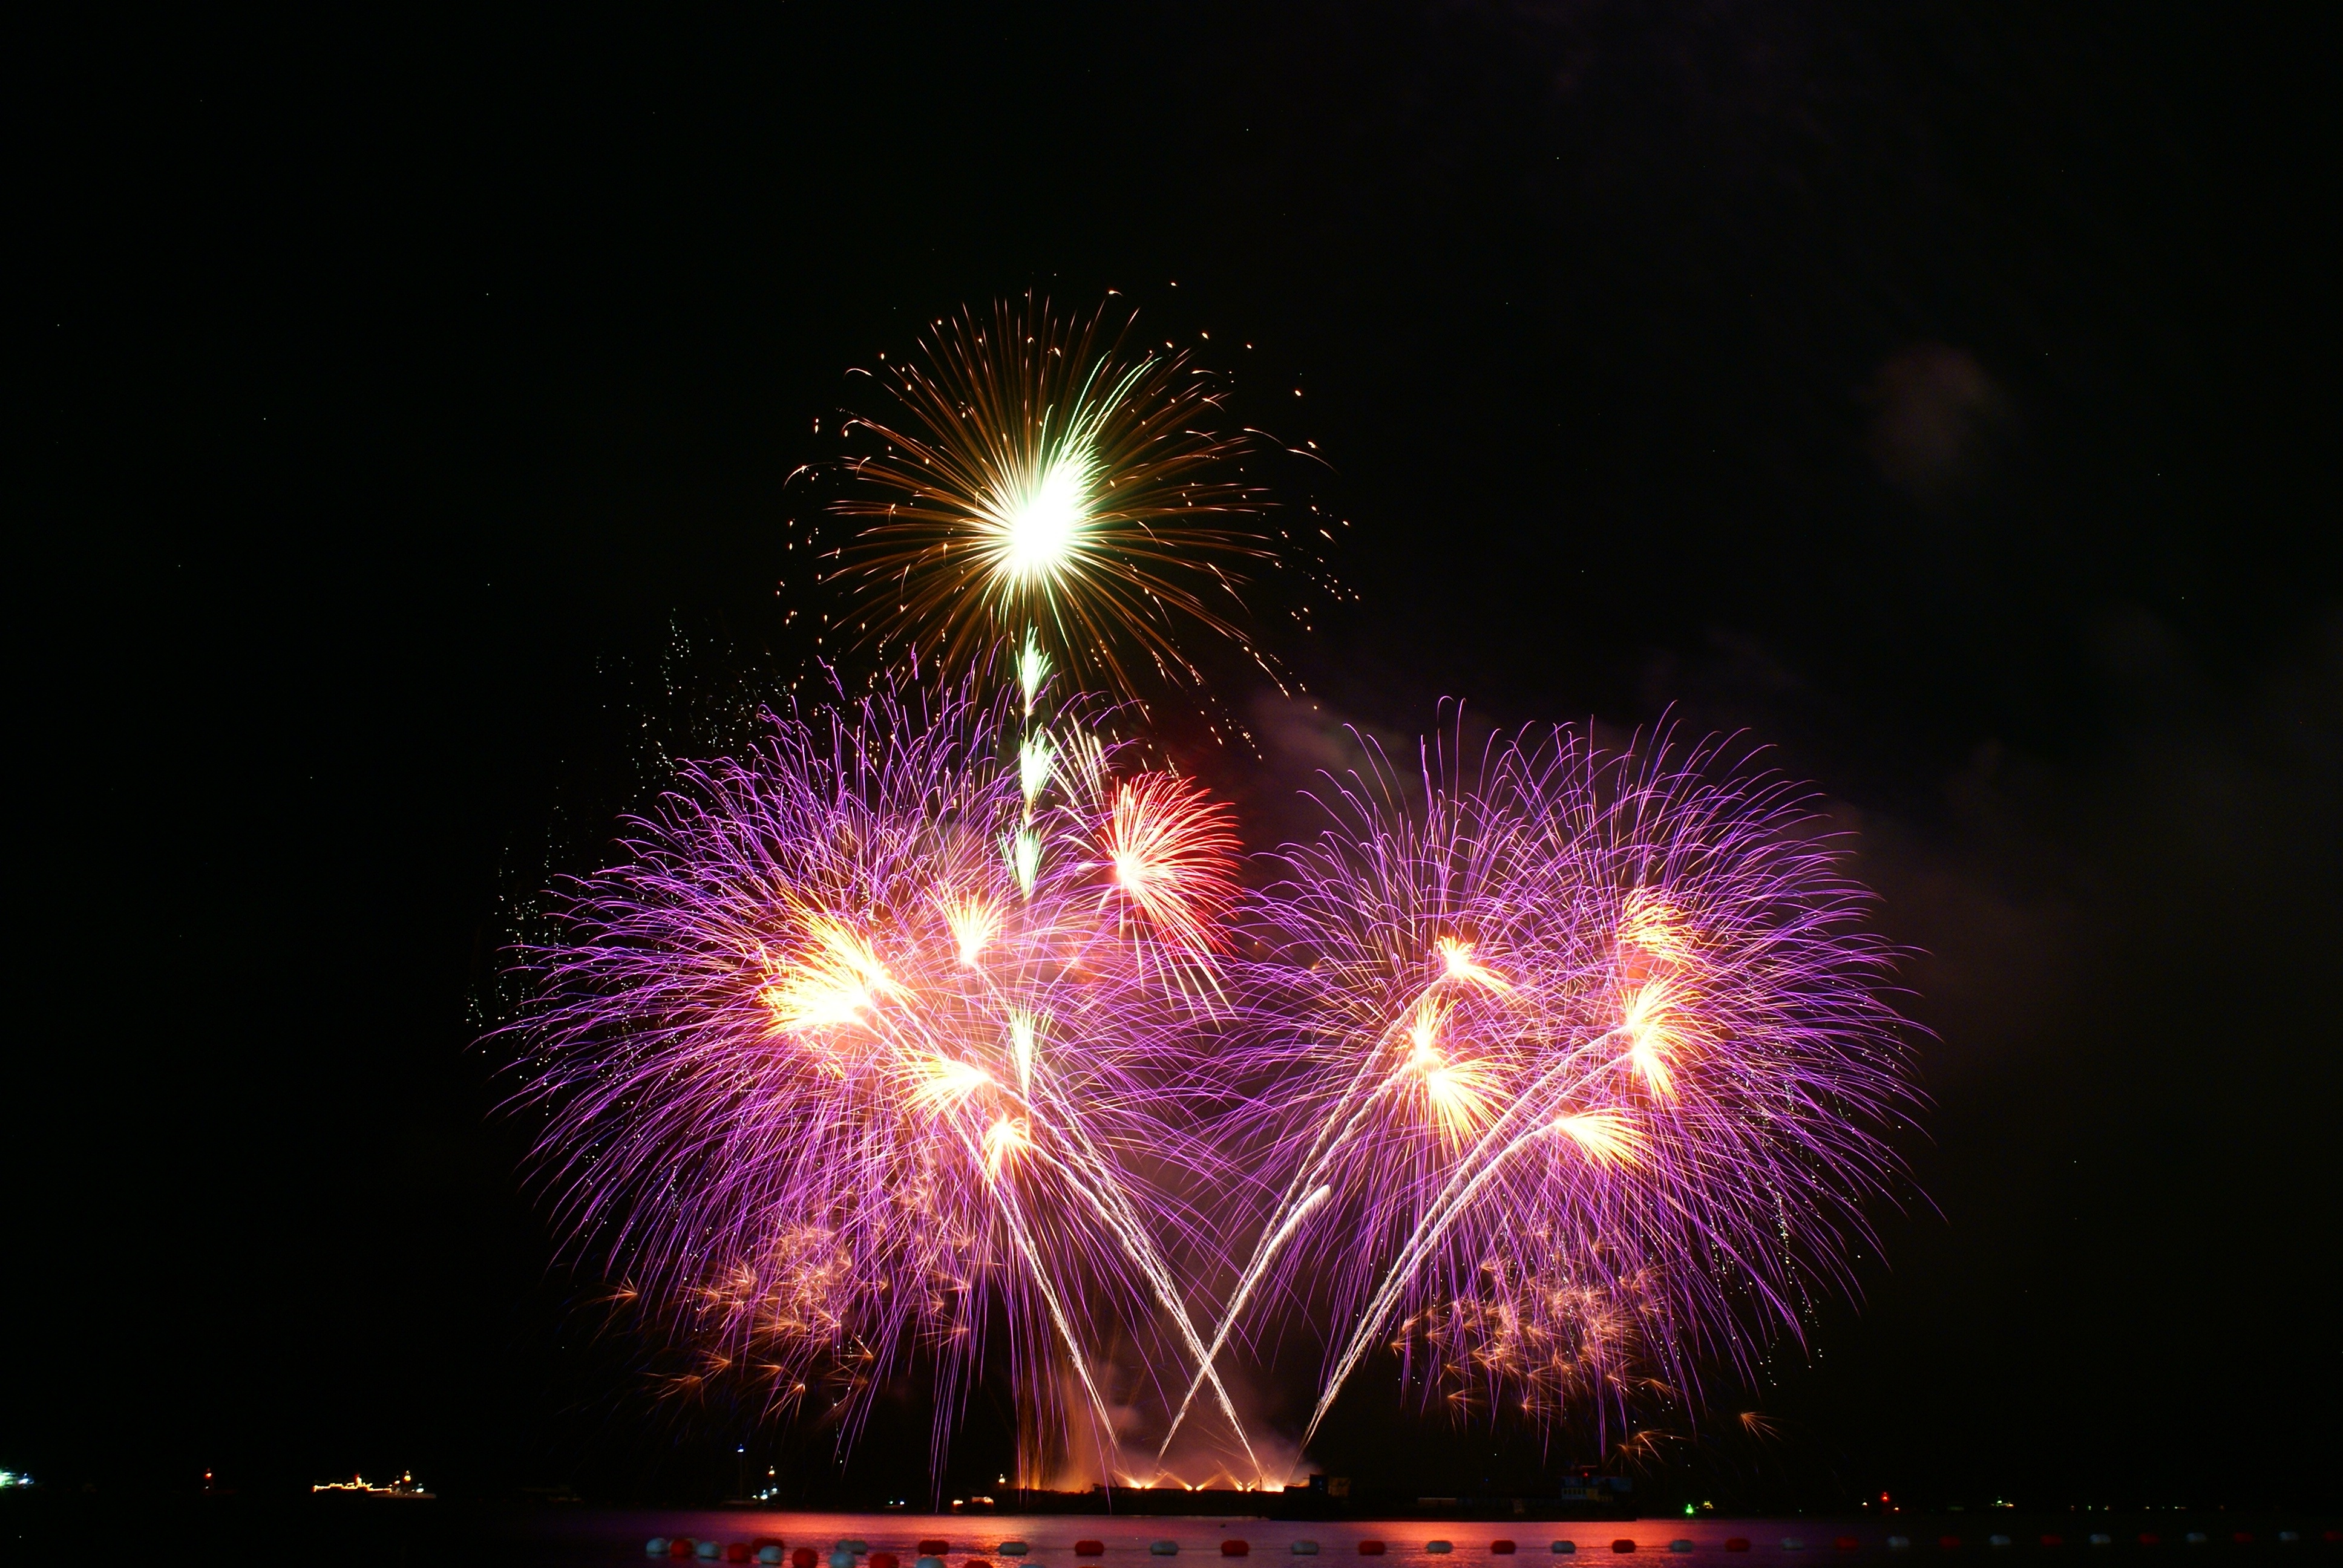
recreation, firework, thailand, fireworks, event, pattaya, outdoor recreation